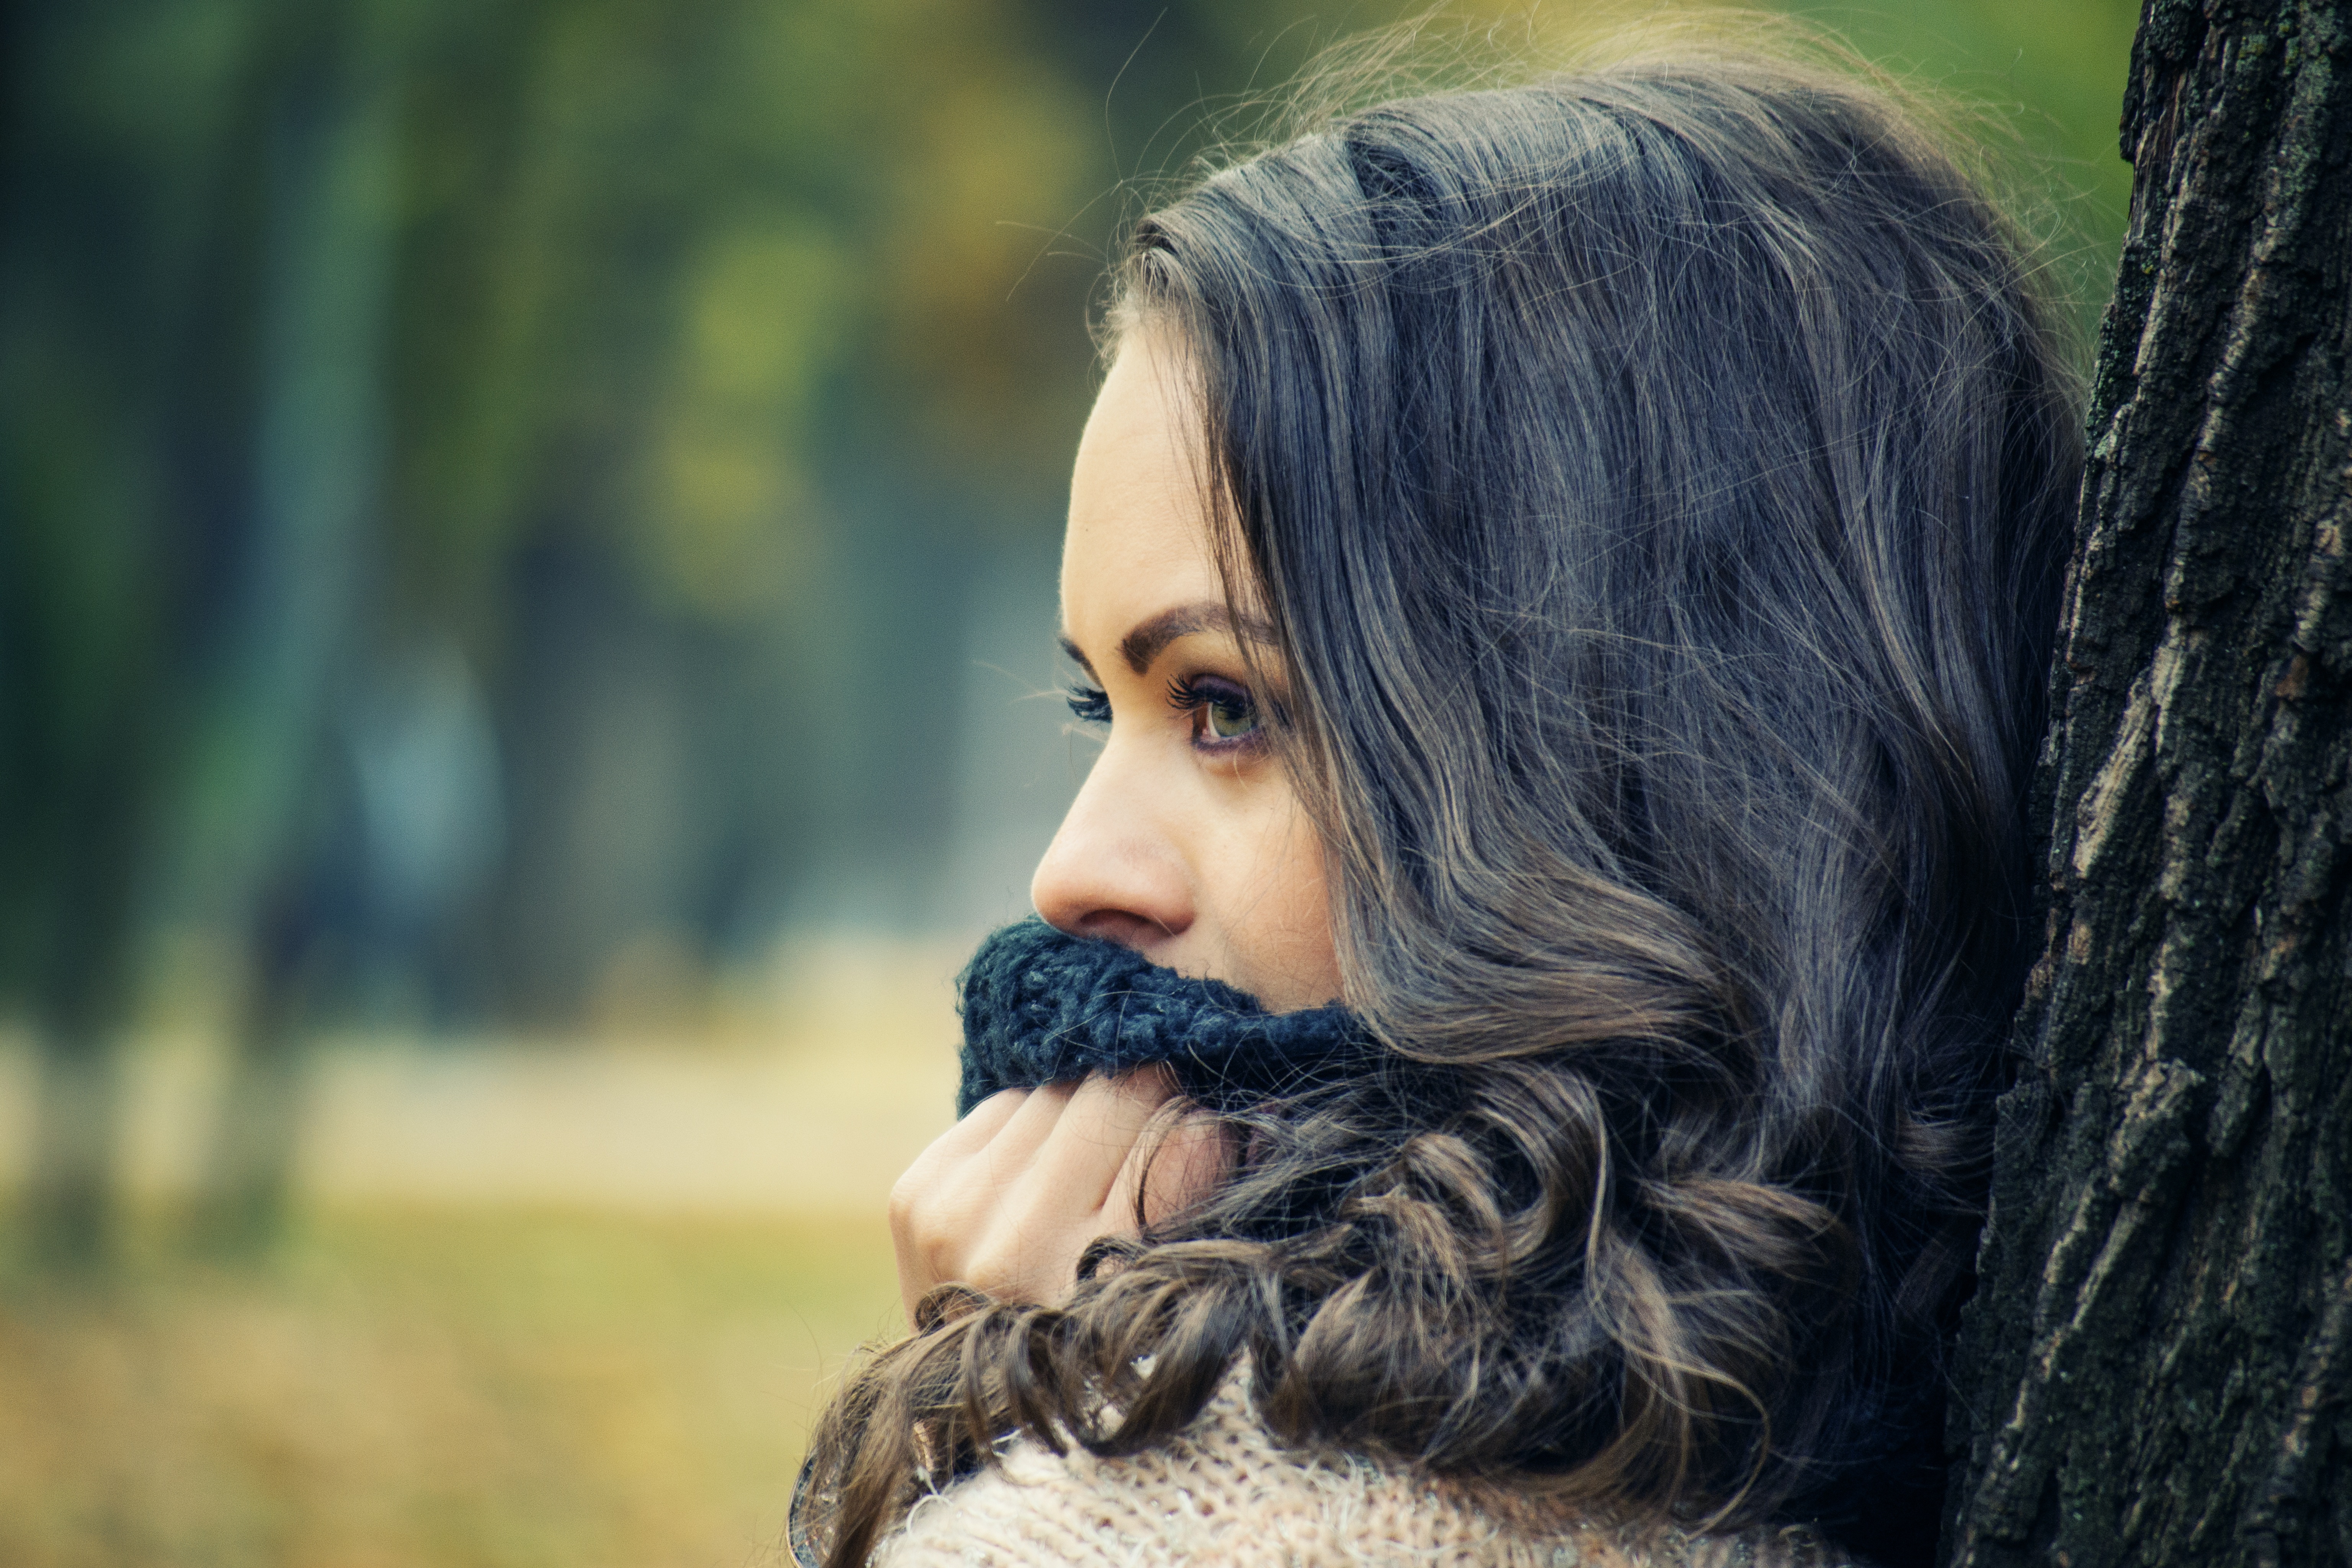
person, girl, hair, photography, looking, female, portrait, model, young, fashion, lady, scarf, hairstyle, long hair, face, eye, beauty, expression, away, photo shoot, expressive, brown hair, portrait photography, girl looking away, girls with scarf on her mouth, girl portrait outdoors